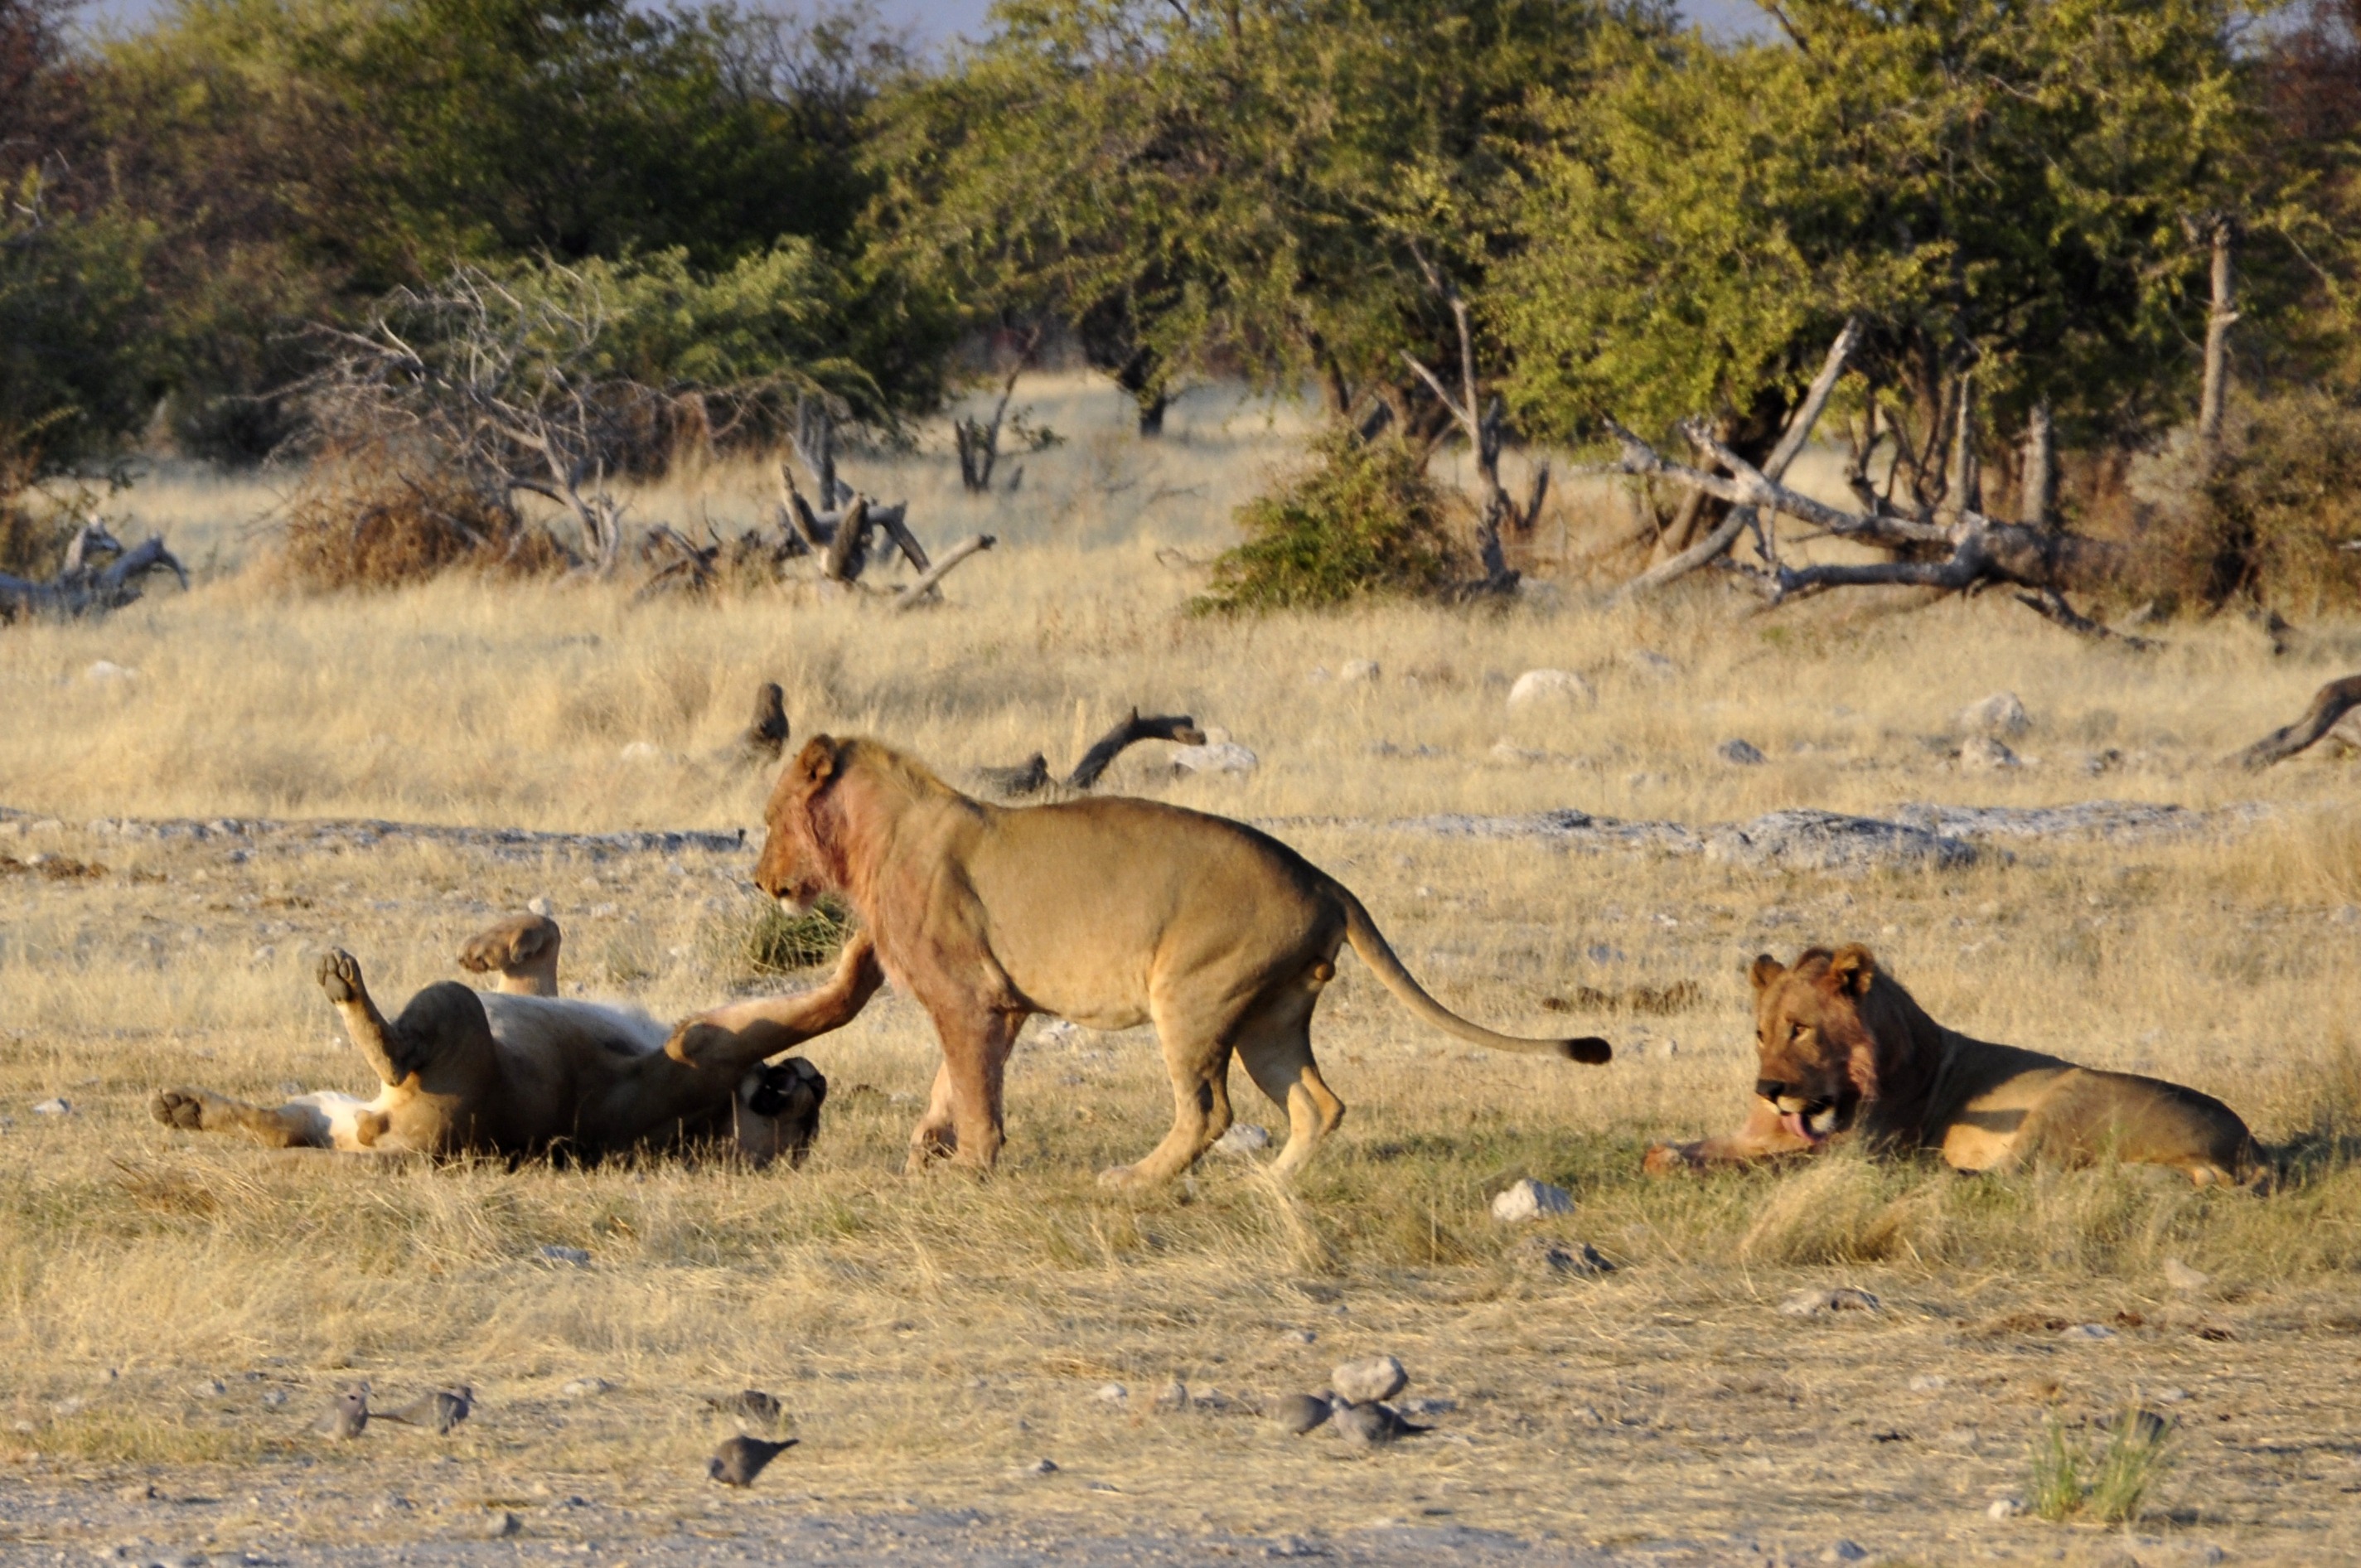
play, adventure, wildlife, africa, fauna, savanna, lion, plain, animals, safari, puma, namibia, etosha, big cats, cat like mammal